Futurist architecture

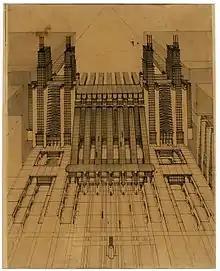
Perspective drawing from "La Città Nuova" by Sant'Elia, 1914.

Futurist architecture is an early-20th century form of architecture born in Italy, characterized by long dynamic lines, suggesting speed, motion, urgency and lyricism: it was a part of Futurism, an artistic movement founded by the poet Filippo Tommaso Marinetti, who produced its first manifesto, the "Manifesto of Futurism", in 1909. The movement attracted not only poets, musicians, and artists (such as Umberto Boccioni, Giacomo Balla, Fortunato Depero, and Enrico Prampolini) but also a number of architects. A cult of the Machine Age and even a glorification of war and violence were among the themes of the Futurists; several prominent futurists were killed after volunteering to fight in World War I. The latter group included the architect Antonio Sant'Elia, who, though building little, translated the futurist vision into an urban form.